Gul-e-Rana (TV series)

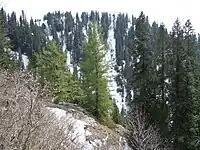
Shooting place for the serial

Shooting began in June 2015 and finished in October 2015, with a total of 21 episodes. Teasers were released in October along with the soundtrack. Shooting was extensively done in hilly areas of Pakistan. The production house divided the filming with half the episodes being shot in Karachi and half being shot in Murree and Nathia Gali. Six Sigma Plus Productions chose scenic areas for posters, teasers and drop back scenes to make the serial more attractive and unique. In early October, Hum TV released promos for the serial which were heavily praised for their shooting locations and cast.